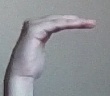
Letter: haa